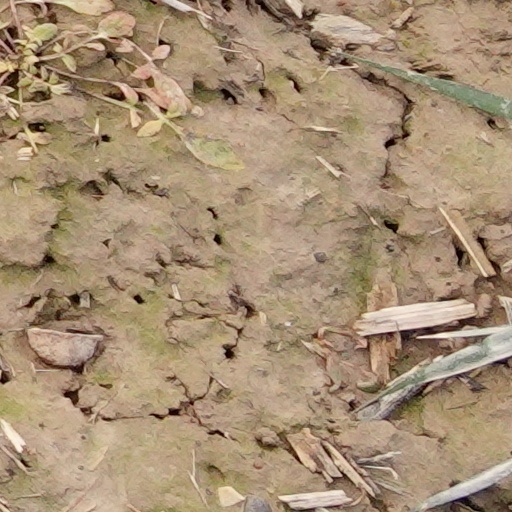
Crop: wheat